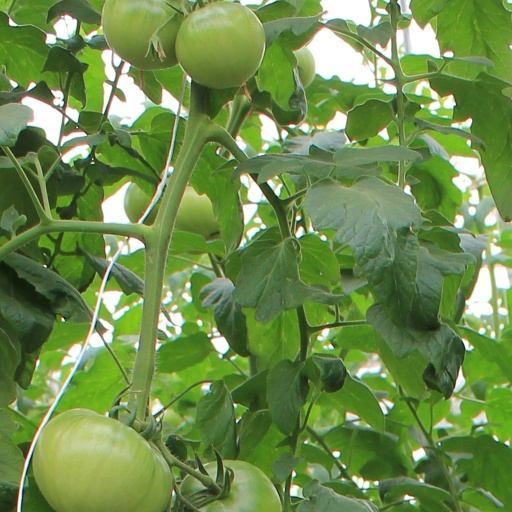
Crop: tomato